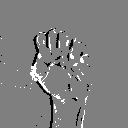
ASL letter: s